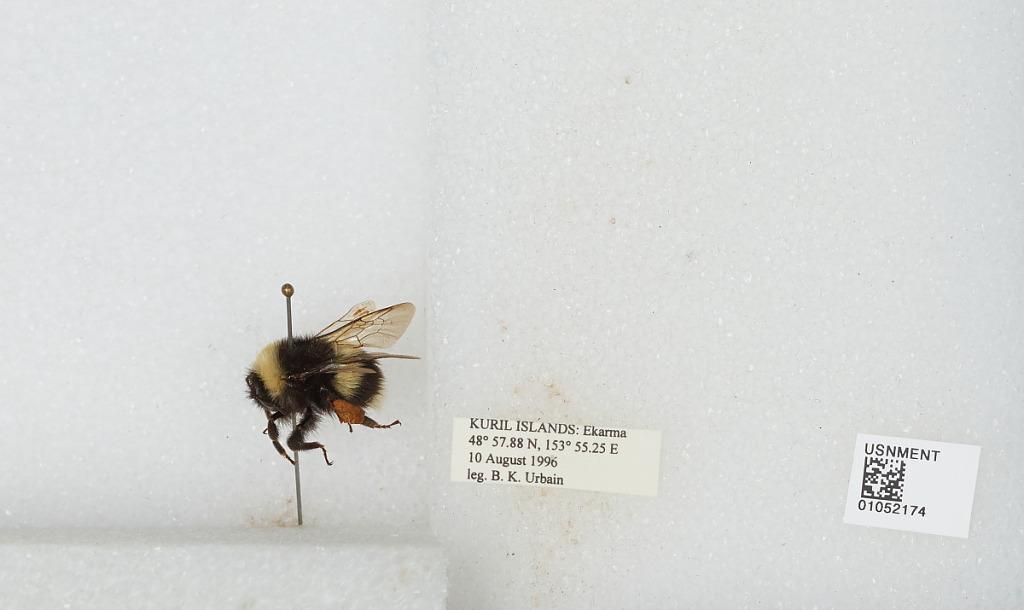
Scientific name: Bombus sp.
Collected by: B. Urbain
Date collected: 1996-8-10
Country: Russia
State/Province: Sakhalin
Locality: Ekarma, Kuril Islands
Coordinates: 48.9647, 153.921